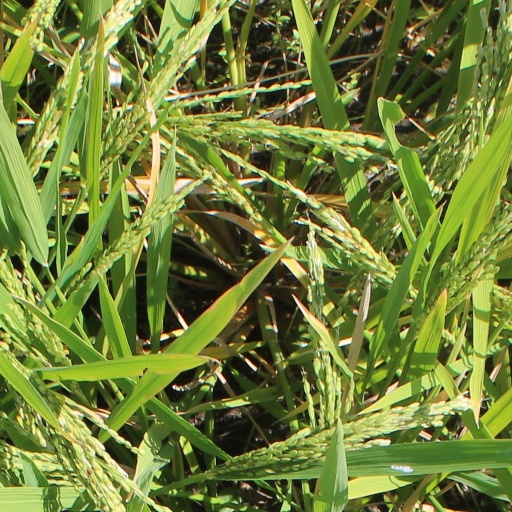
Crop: rice